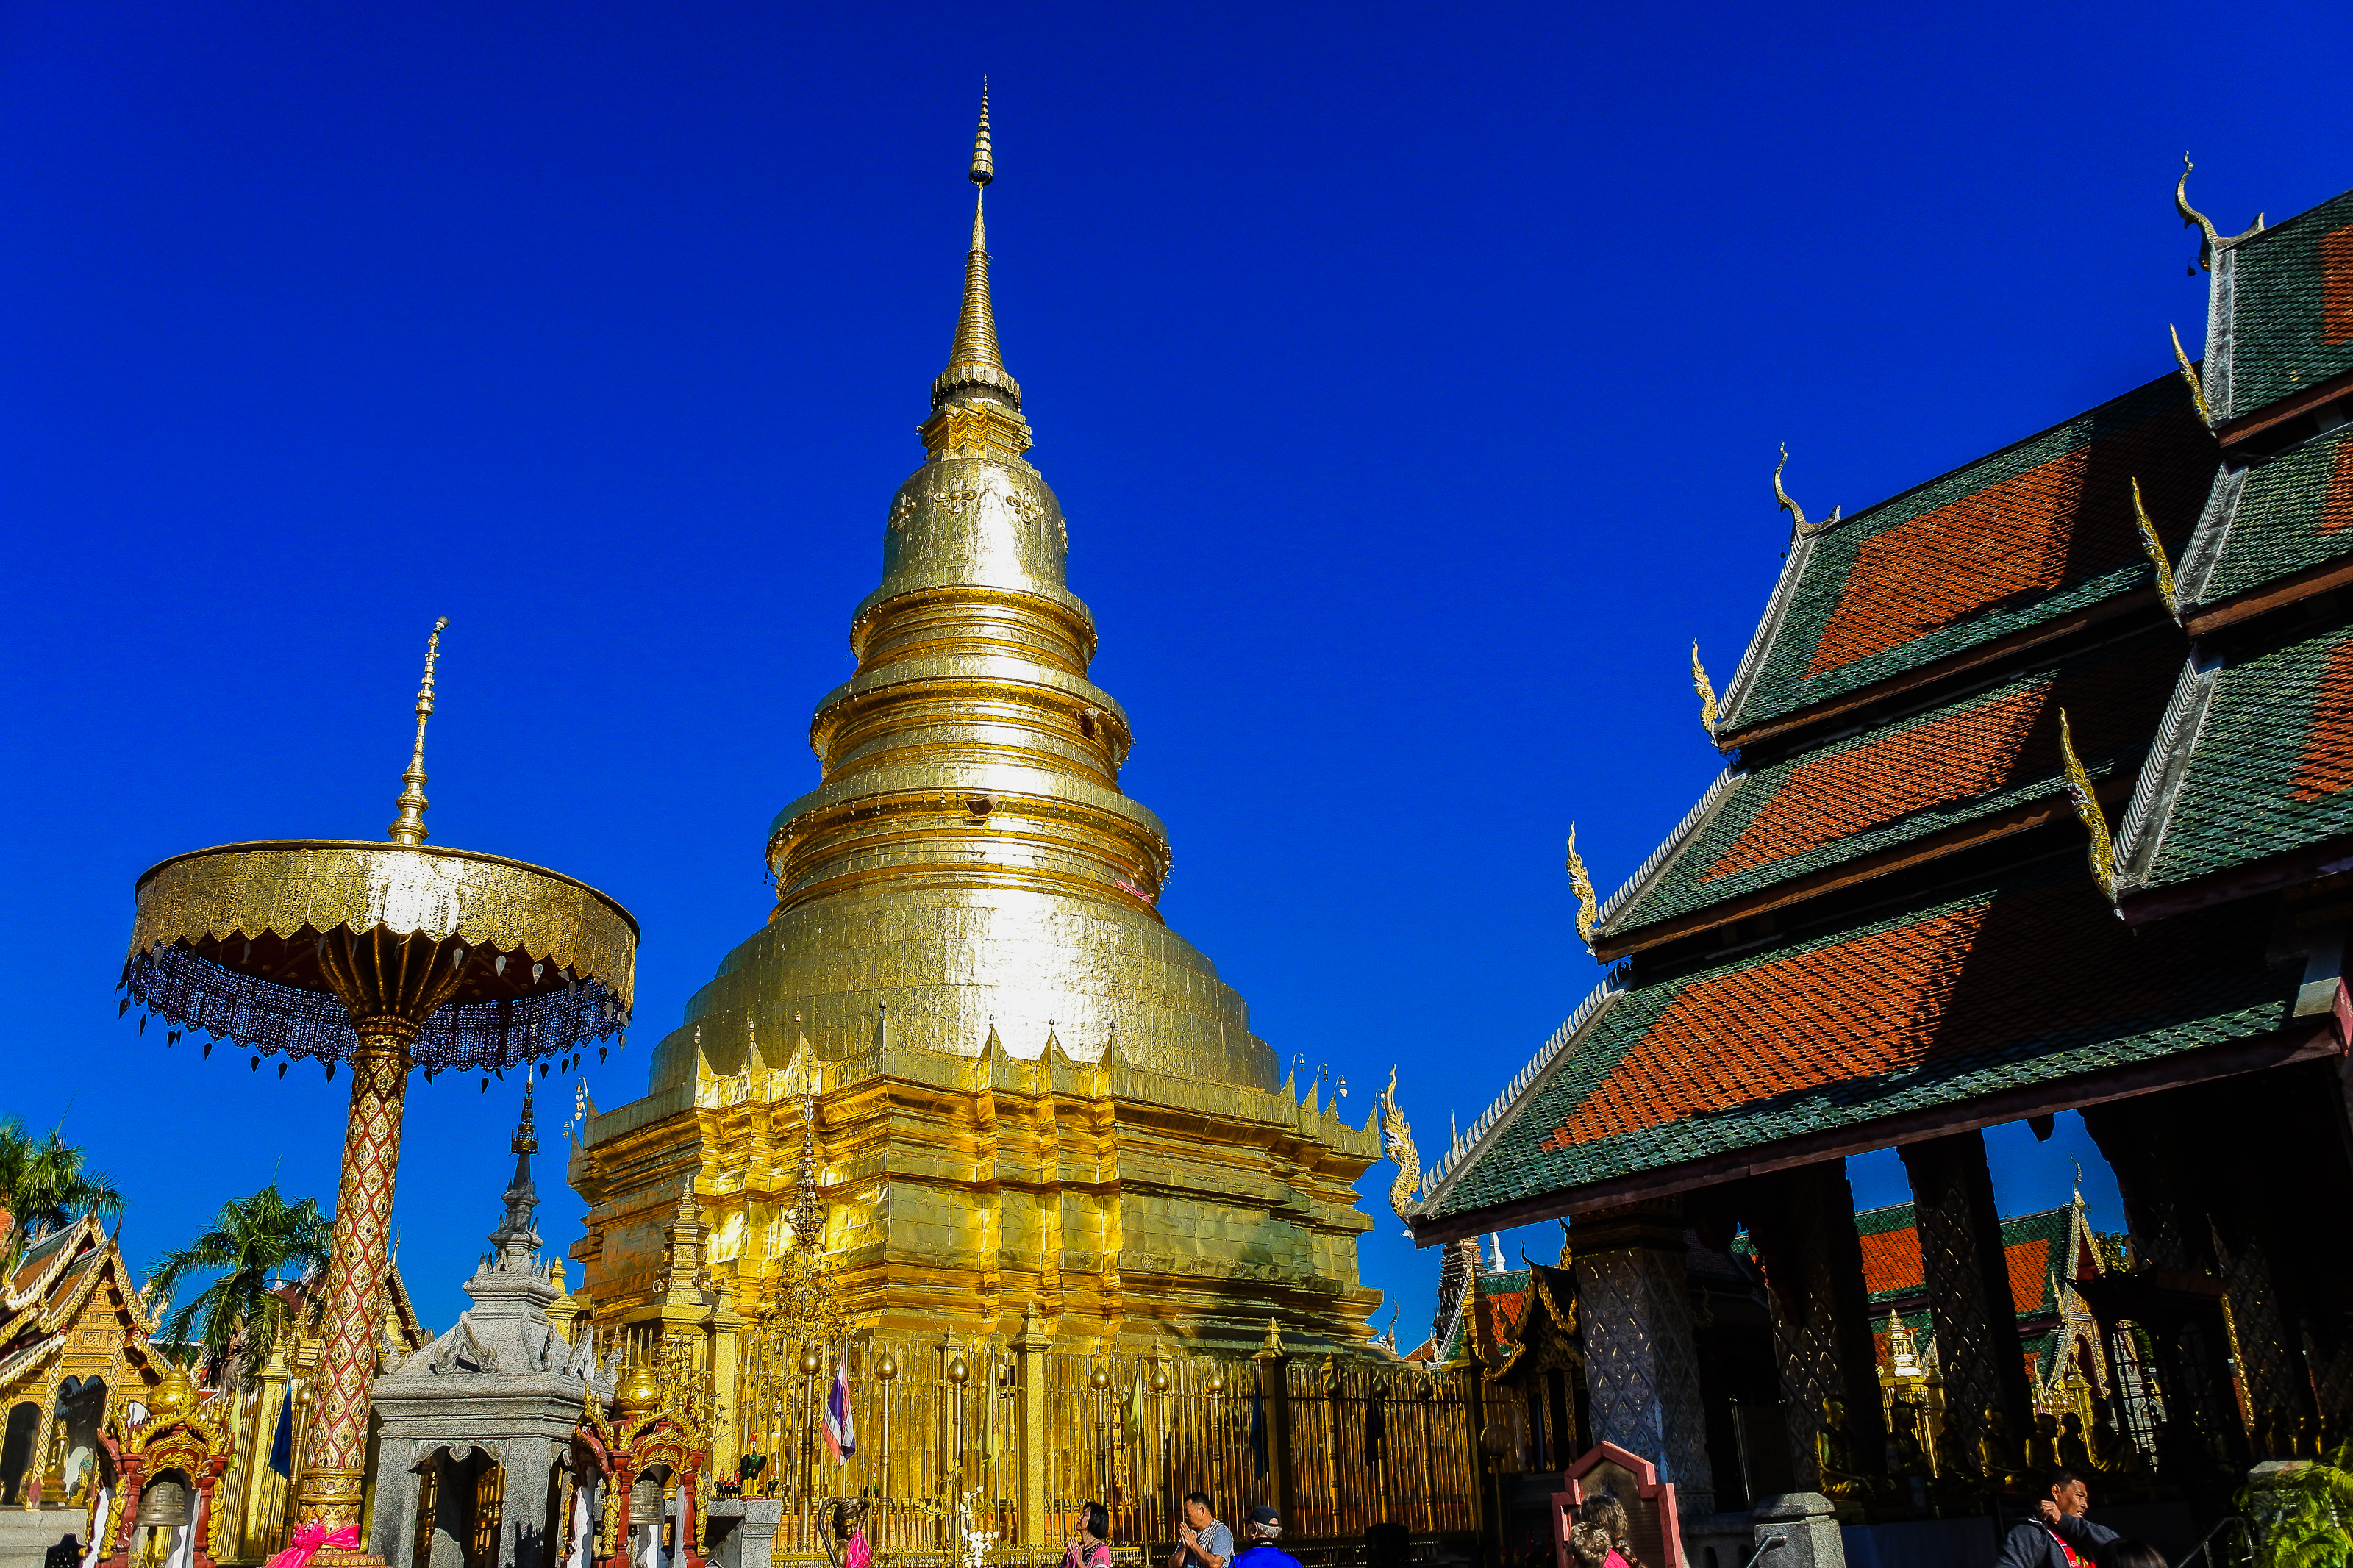
religious, hariphunchai, north, destination, haripunchai, tourism, pray, tourist, beautiful, lanna, phra, buddha, thailand, golden, landmark, sky, art, famous, holy, old, asia, asian, thai, wat, buddhism, ancient, stupa, religion, pagoda, lamphun, monastery, traditional, blue, buddhist, temple, travel, worship, place of worship, architecture, chinese architecture, building, tower, shrine, historic site, tourist attraction, leisure, spire, night, cloud, tradition, palace, world, city